Sredets Point

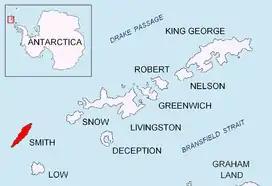
Location of Smith Island in the South Shetland Islands.

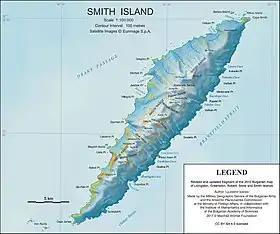
Topographic map of Smith Island.

Sredets Point (‘Nos Sredets’ \'nos sre-'dets\) is the ice-covered point on the southeast coast of Smith Island in the South Shetland Islands, Antarctica, projecting 400 m into Osmar Strait and separating the glacier termini of Krivodol Glacier to the north and Pashuk Glacier to the south.